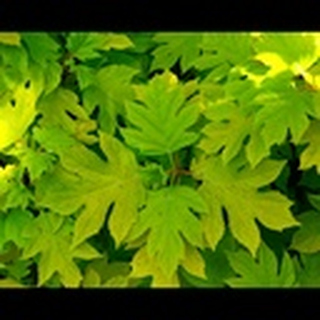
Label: healthy_cotton